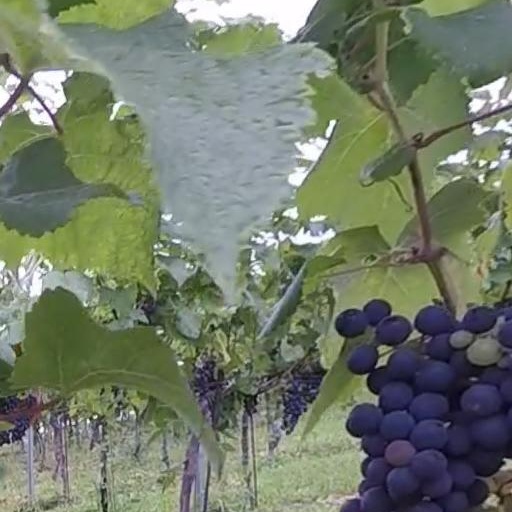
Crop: grape